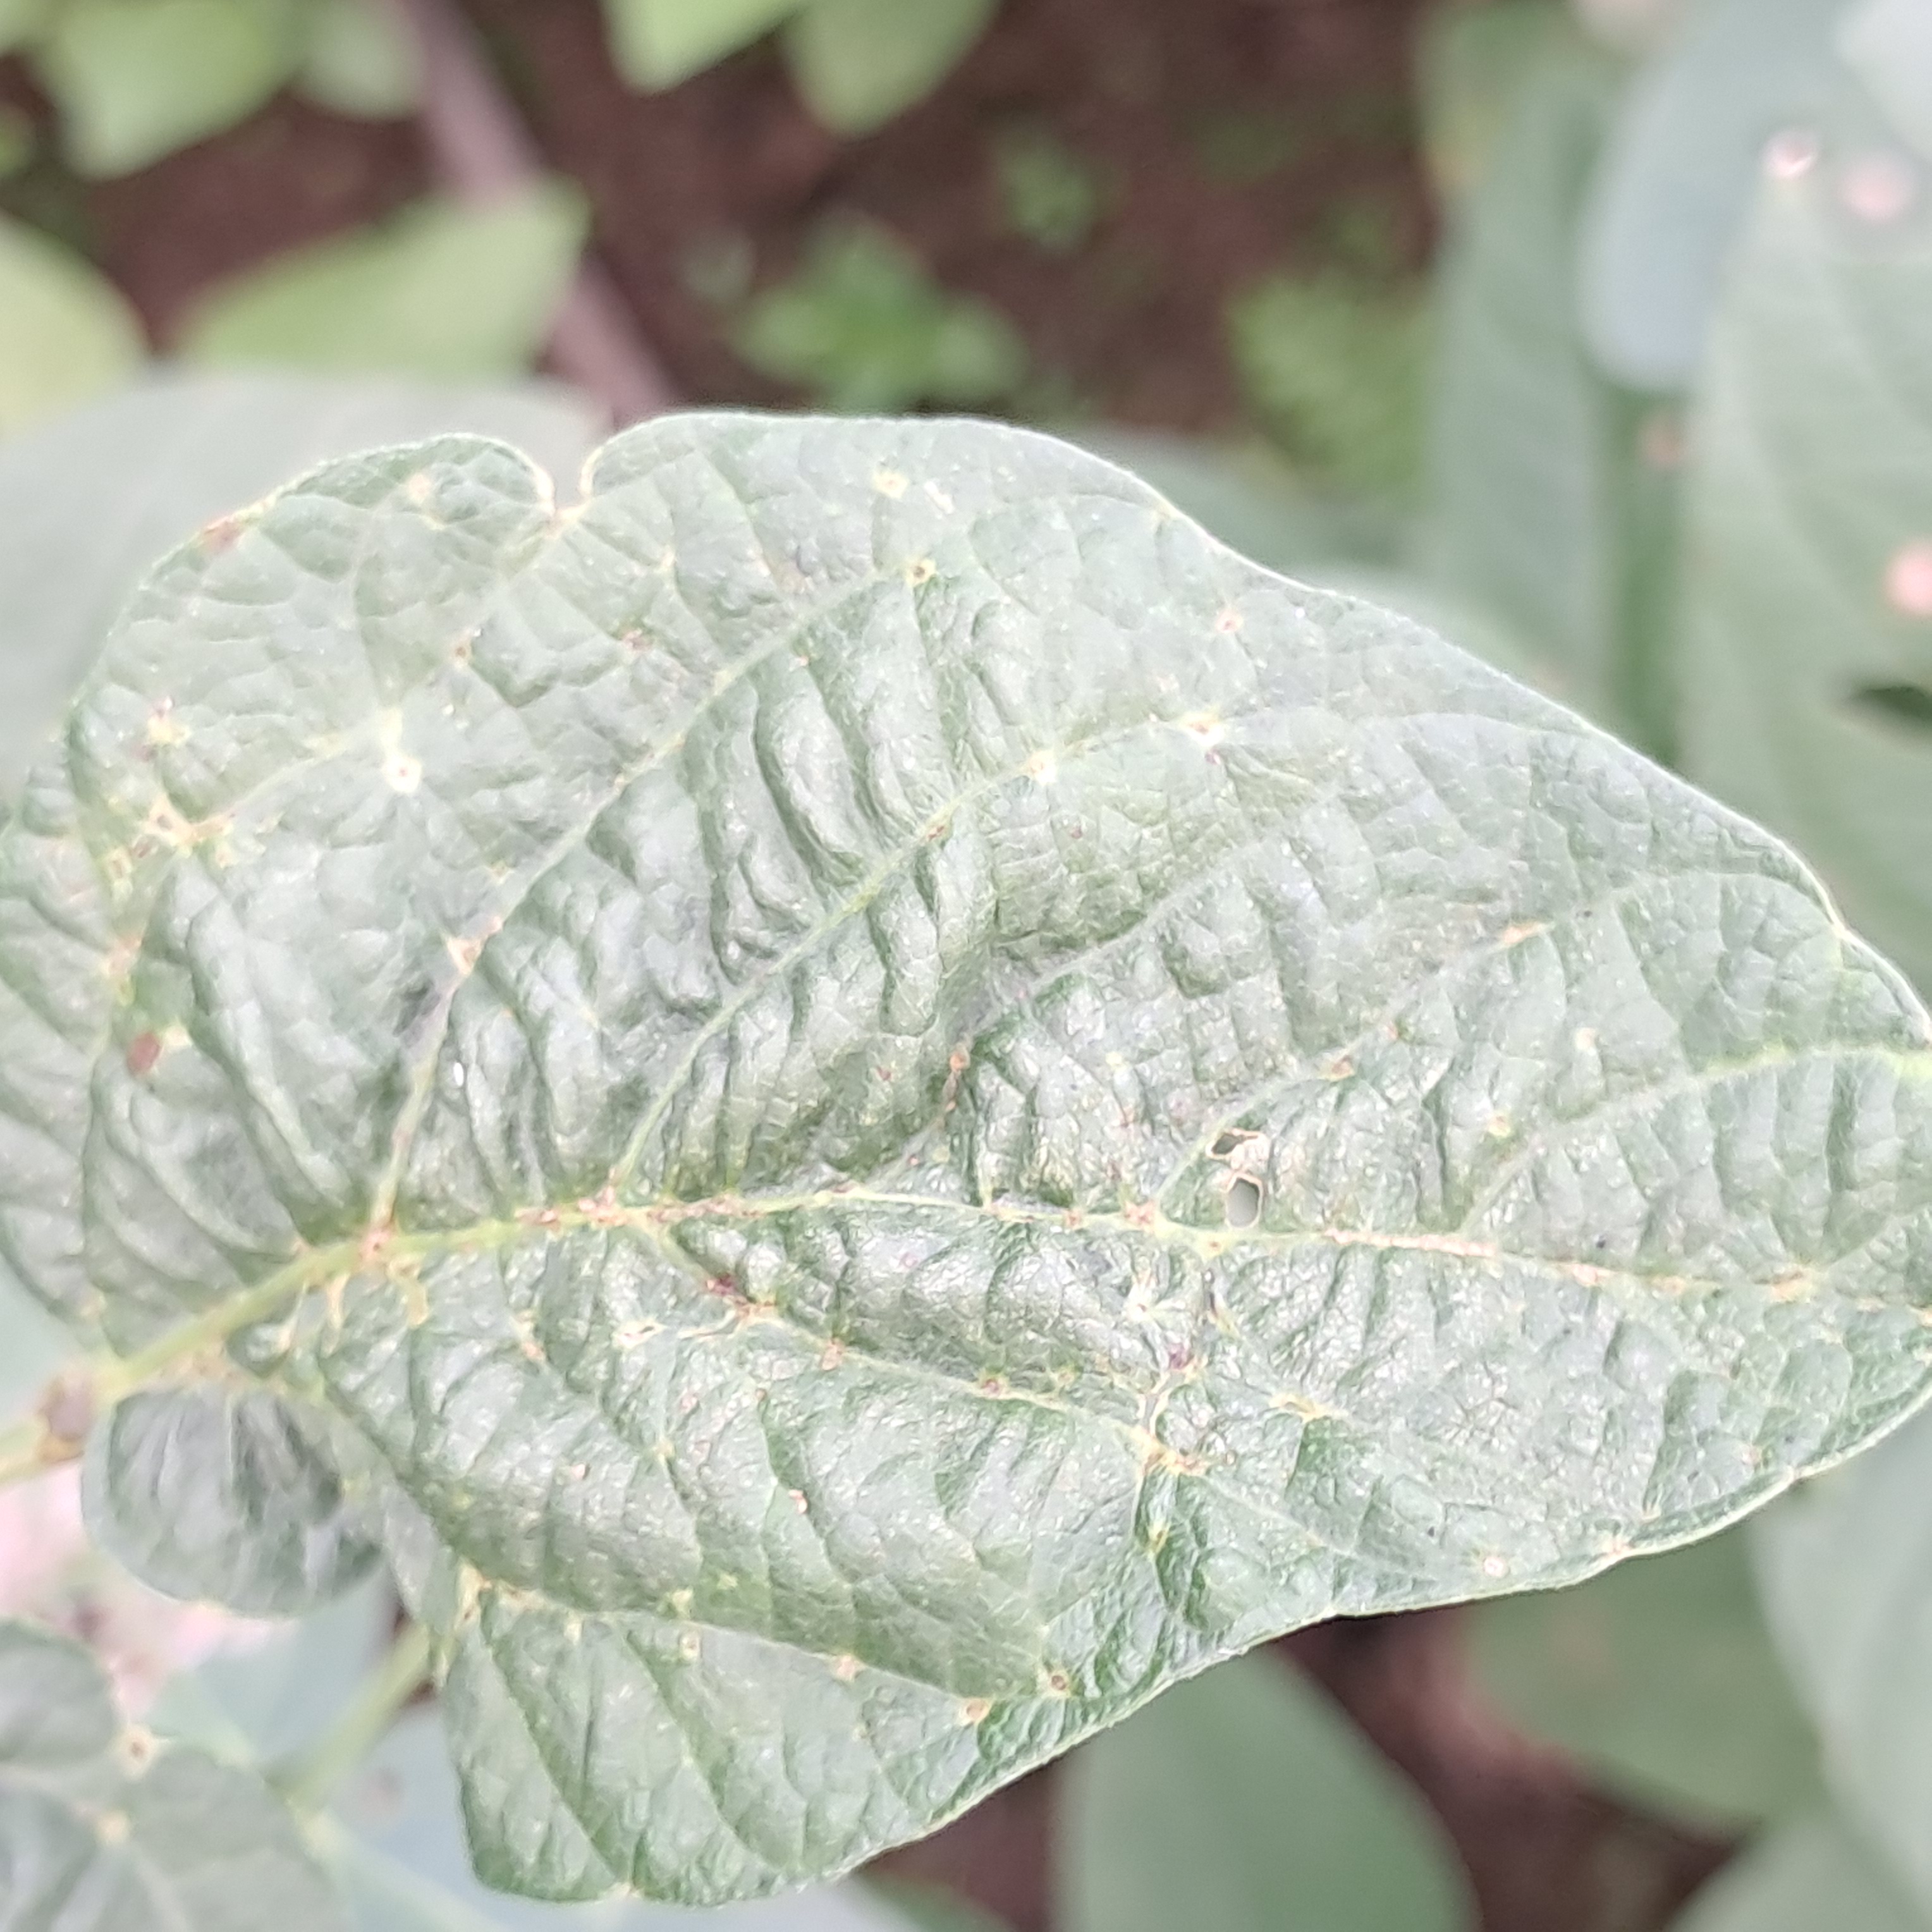
Label: Mosaic